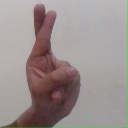
अक्षर: र